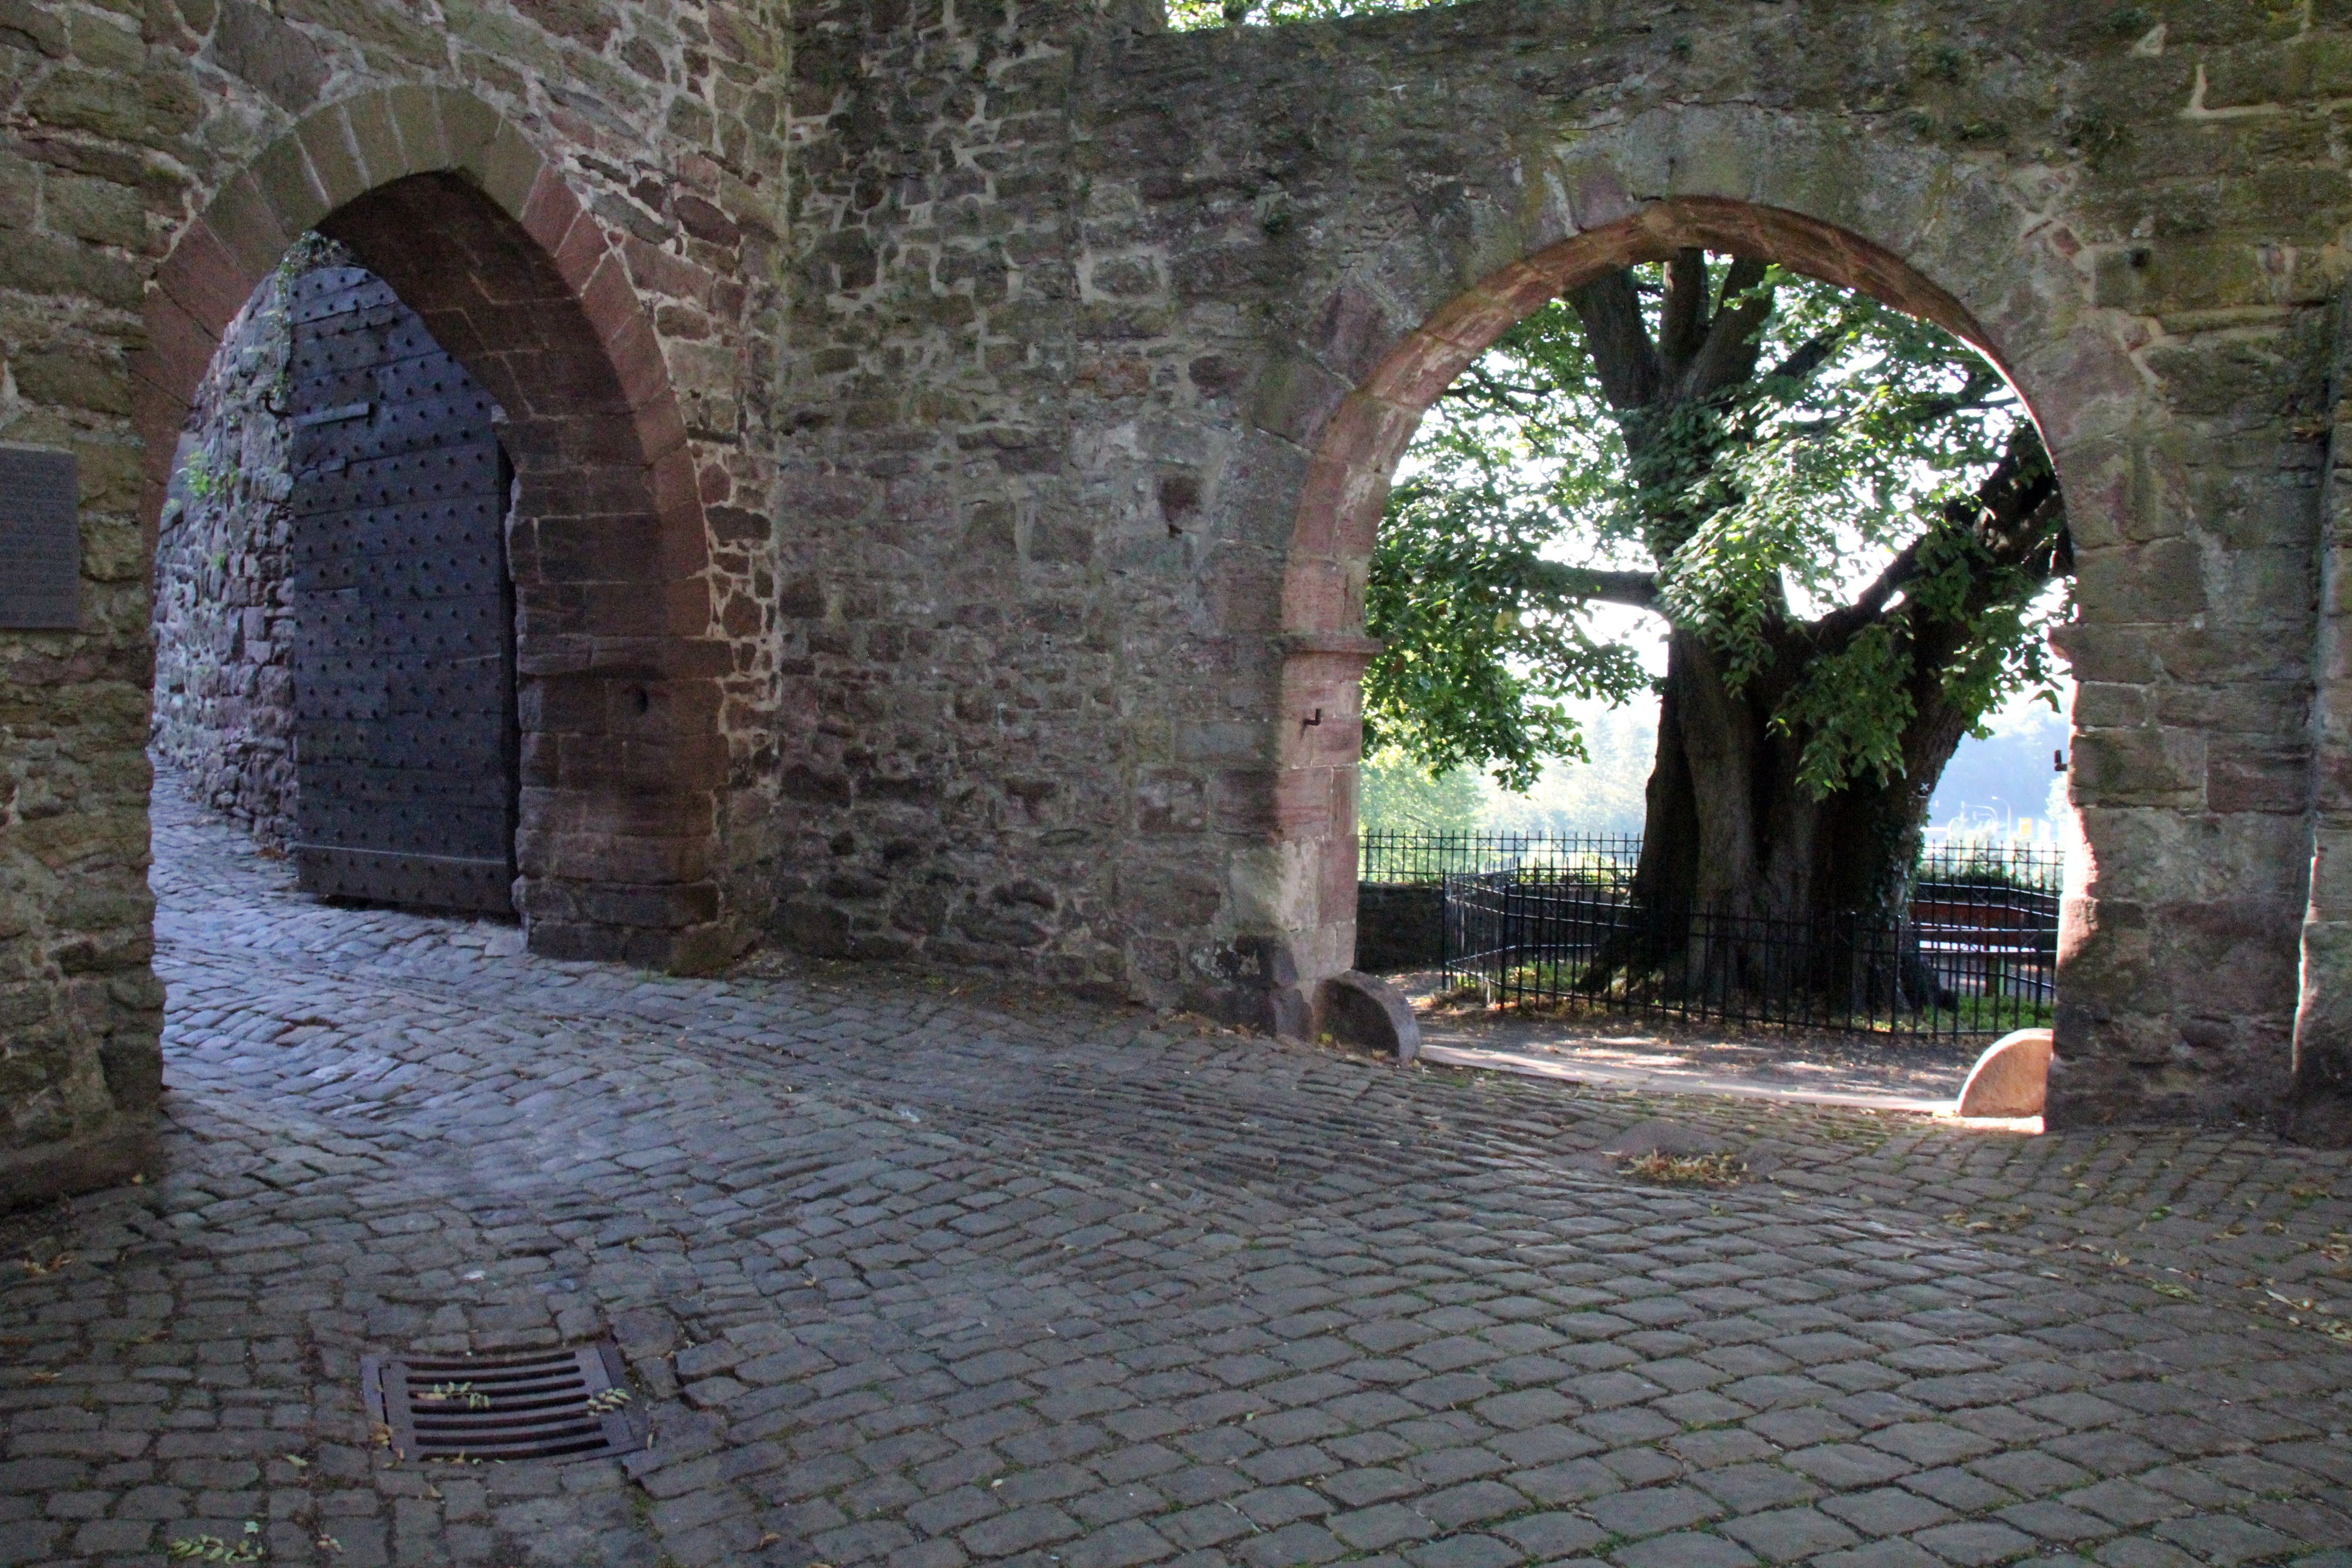
tree, street, town, alley, village, arch, goal, patch, medieval architecture, ruins, history, arcade, hacienda, by looking, historic site